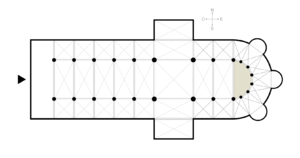
L'abside, du latin absis lui-même dérivé du grec ἁψίς, est la partie saillante en demi-cercle d'un bâtiment monumental ou privé. Courante dans l'architecture romaine antique dont les basiliques civiles, cette forme se perpétue dans les églises chrétiennes, et termine le chœur généralement orienté vers l'est, soit par un hémicycle, soit par des pans coupés, soit par un mur plat.
Le rond-point d'une église est l'ensemble des piliers et des arcades les reliant fermant l'abside du chœur quand l'église comprend un déambulatoire.